House of the Cascade

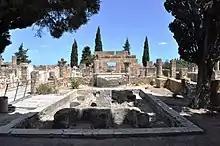
The peristyle of the ruined House

The House of the Cascade is a Roman-era building located in Utica, Tunisia. It is typical of most of the Roman houses excavated to date in North Africa in that it looks inwards to a central courtyard around which the majority of the rooms are arranged. Two smaller courtyard gardens in the western part of the house provided additional light and air.